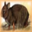
Label: rabbit